Hardwicke Court

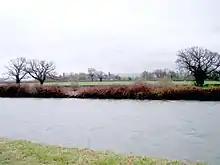
View of Hardwick Court in the distance from the Gloucester & Sharpness Canal

Hardwicke Court is a Grade II* listed country house in Hardwicke, Gloucestershire, England. The house is Late Georgian in style. It was designed by Sir Robert Smirke and built in 1816–17, although a canal still remains from the early 18th-century gardens of the Trye family. Hardwicke Court was built for Thomas John Lloyd Baker (sometimes written Lloyd-Baker), widower of Mary Sharp. A bust of Sharp's uncle, abolitionist Granville Sharp, is on display at the house.